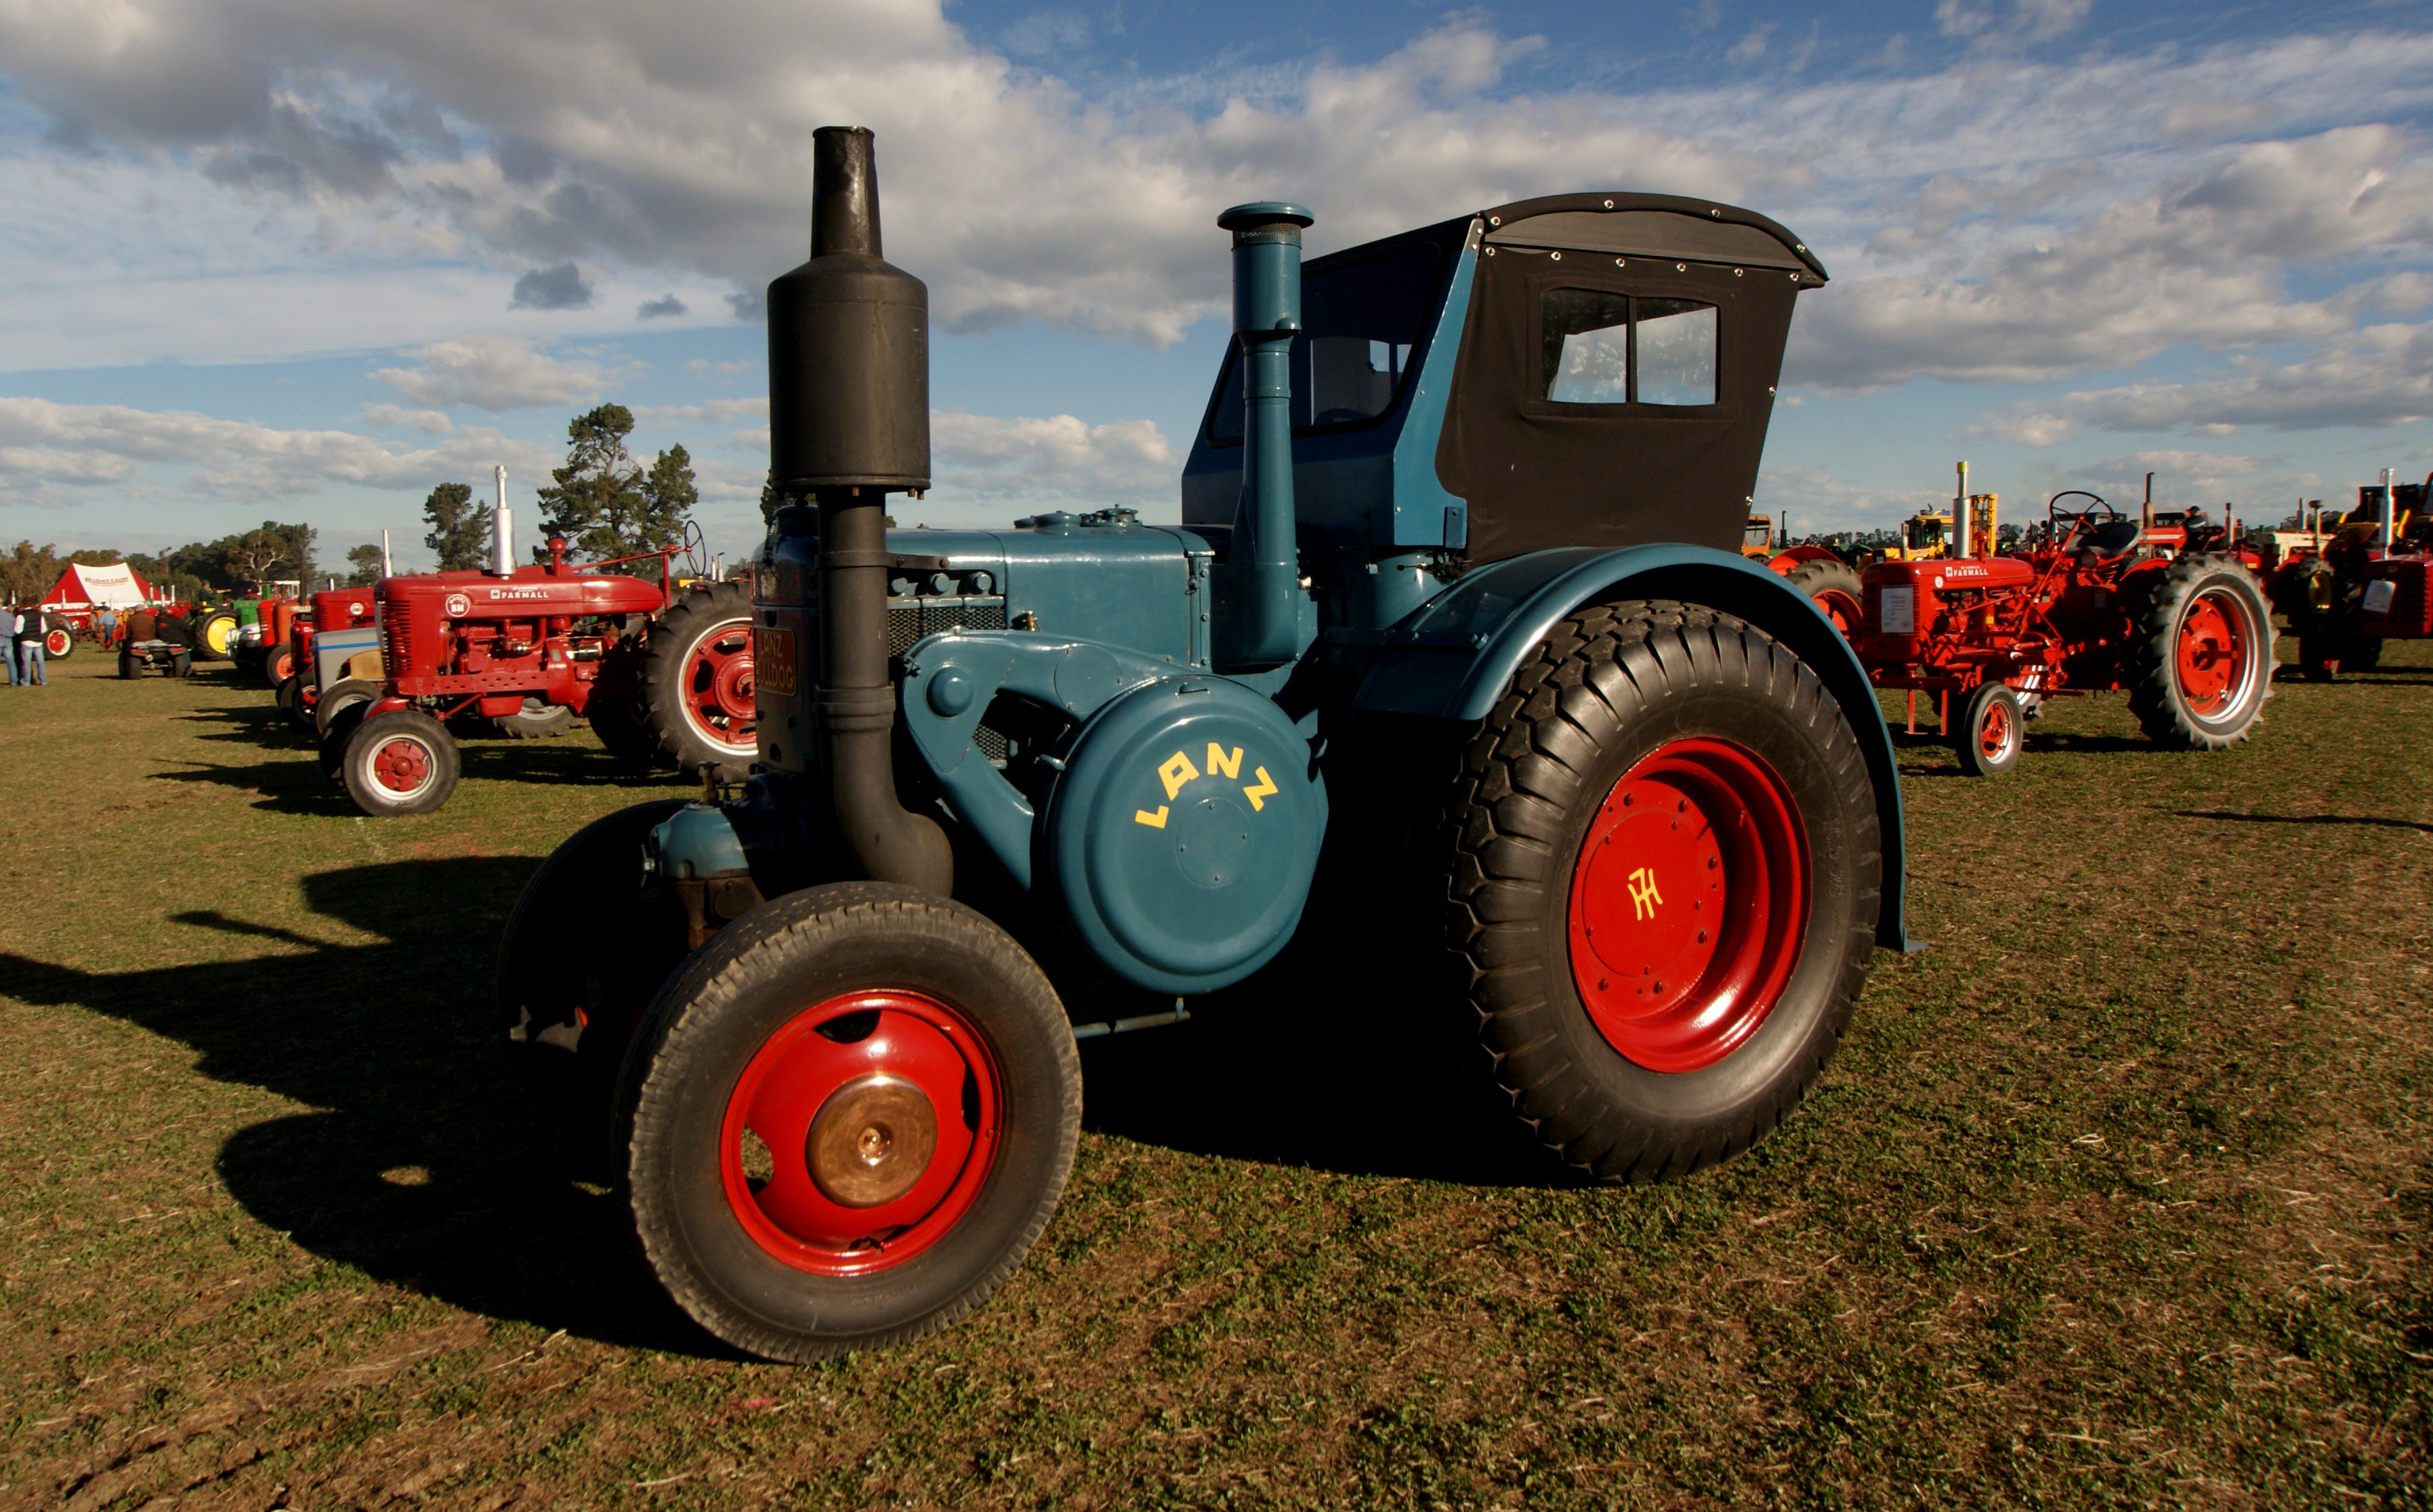
tractor, field, farm, wheel, vehicle, agriculture, tractors, lanz, lanzbulldogtractor, farmingequiment, agricultural machinery, land vehicle